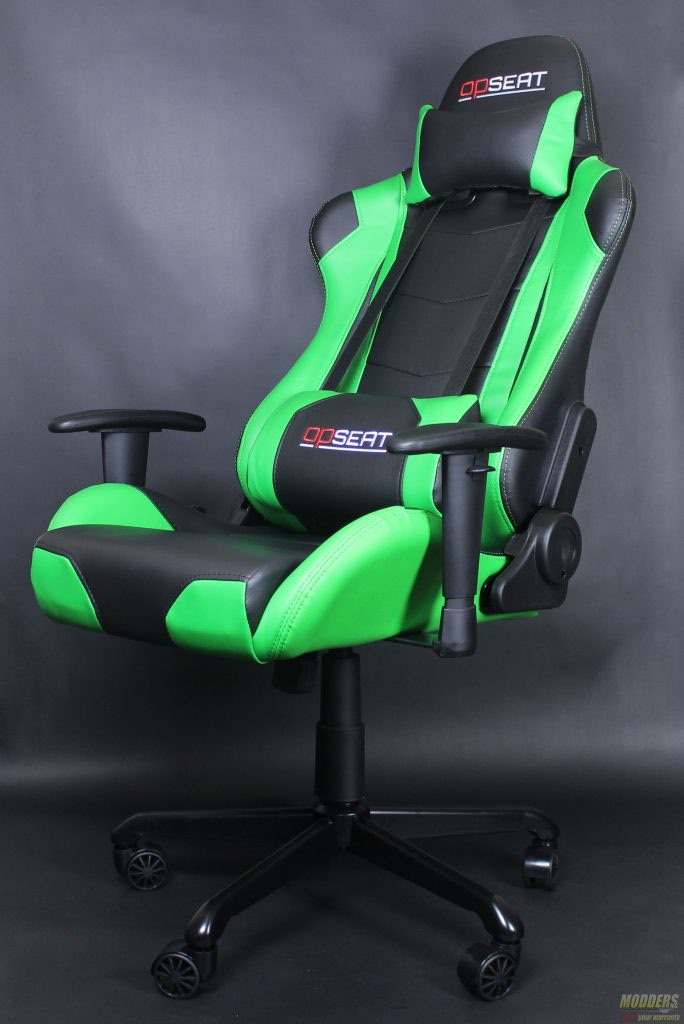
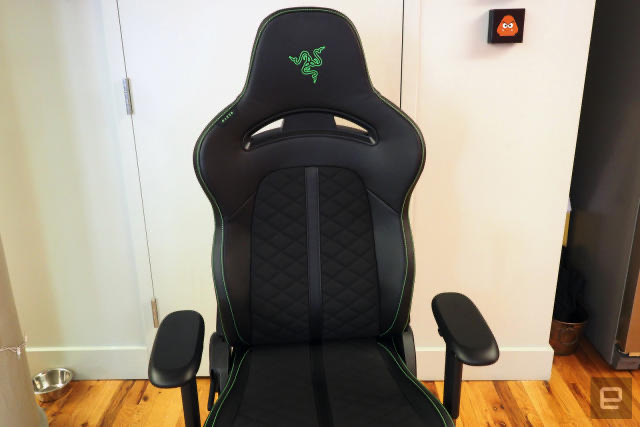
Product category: items_chair
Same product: no